Joint Rescue Coordination Centre of Southern Norway

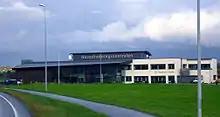
The offices are located adjacent to Telenor Maritime Radio's Rogaland Radio

JRCC SN is organized as government agency subordinate to the Ministry of Justice and Public Security, and is based in Sola. Its search and rescue region of responsibility, defined by the International Maritime Organization and International Civil Aviation Organization, covers Southern Norway—specified as following the 65th parallel north in the Norwegian Sea and the border between Nord-Trøndelag and Nordland on land. To the north lies the responsibility of the Joint Rescue Coordination Centre of Northern Norway, based in Bodø. The JRCC SN's geographic borders towards neighboring countries roughly corresponds to that of Norway's exclusive economic zone (EEZ) and flight information region. It reaches as far south as the 57th parallel north and as far west as the prime meridian. It has international borders to the United Kingdom, Denmark and Sweden and covers parts of the Norwegian Sea, the North Sea and Skagerrak. The borders do not necessarily follow the EEZ, so the British oil field Brent falls within Norwegian responsibility and the Norwegian Ekofisk falls within British. There are twenty-one rescue sub-center subordinate JCRR SN—one in each police district.